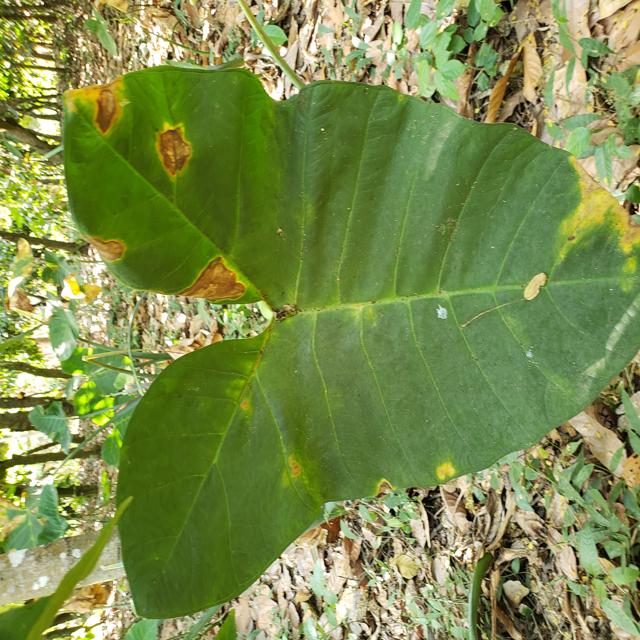
Label: Early_Blight